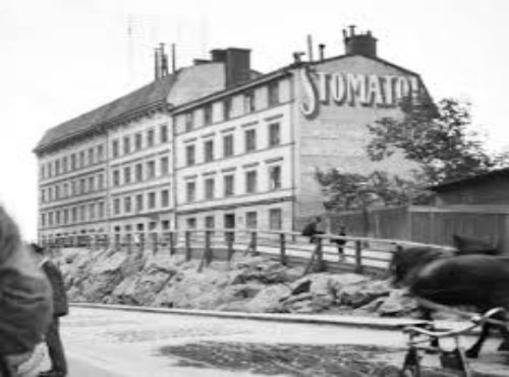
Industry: Necessities